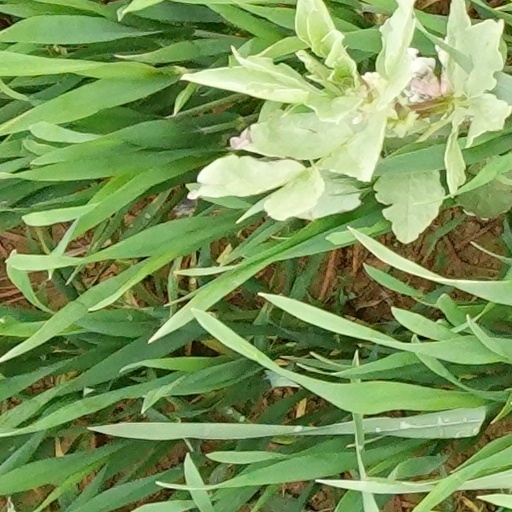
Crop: wheat